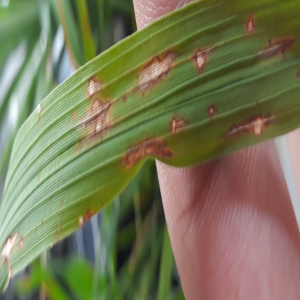
Disease: Blast